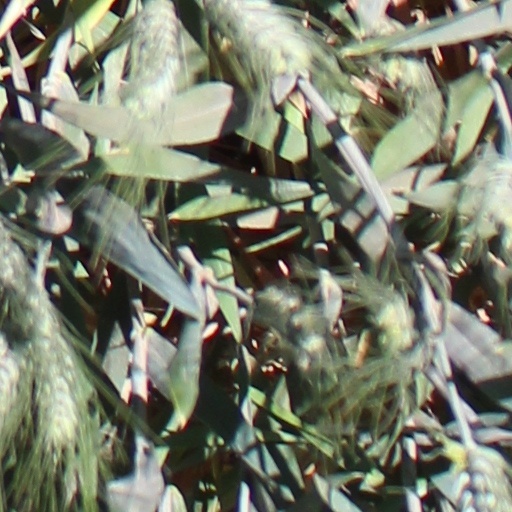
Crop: wheat